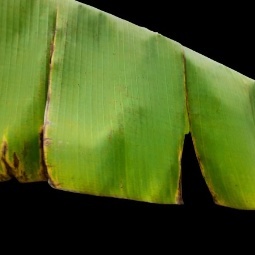
Label: Potassium